Frank Lampard

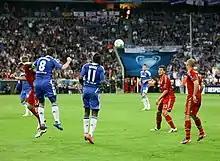
Lampard and Didier Drogba in the 2012 UEFA Champions League Final against Bayern Munich

On 30 April, Lampard, grieving the loss of his mother a week earlier, decided to play in the second leg of Chelsea's Champions League semi-final against Liverpool, who were eliminated on 4–3 aggregate as he took an emotional penalty in the 98th minute of extra-time, which he scored confidently. In the final against Manchester United, he scored an equalising goal in the 45th minute, as Michael Essien's deflected shot found him as he went to the box with his trade-mark late run, and he scored with a left foot finish. The match ended 1–1 after extra-time and Chelsea eventually lost 6–5 on penalties. He was later named UEFA Club Midfielder of the Year.